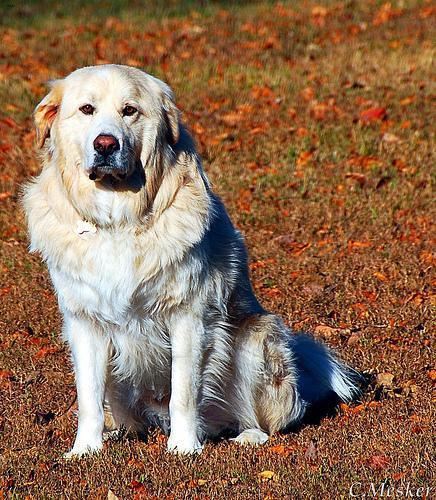
great pyrenees